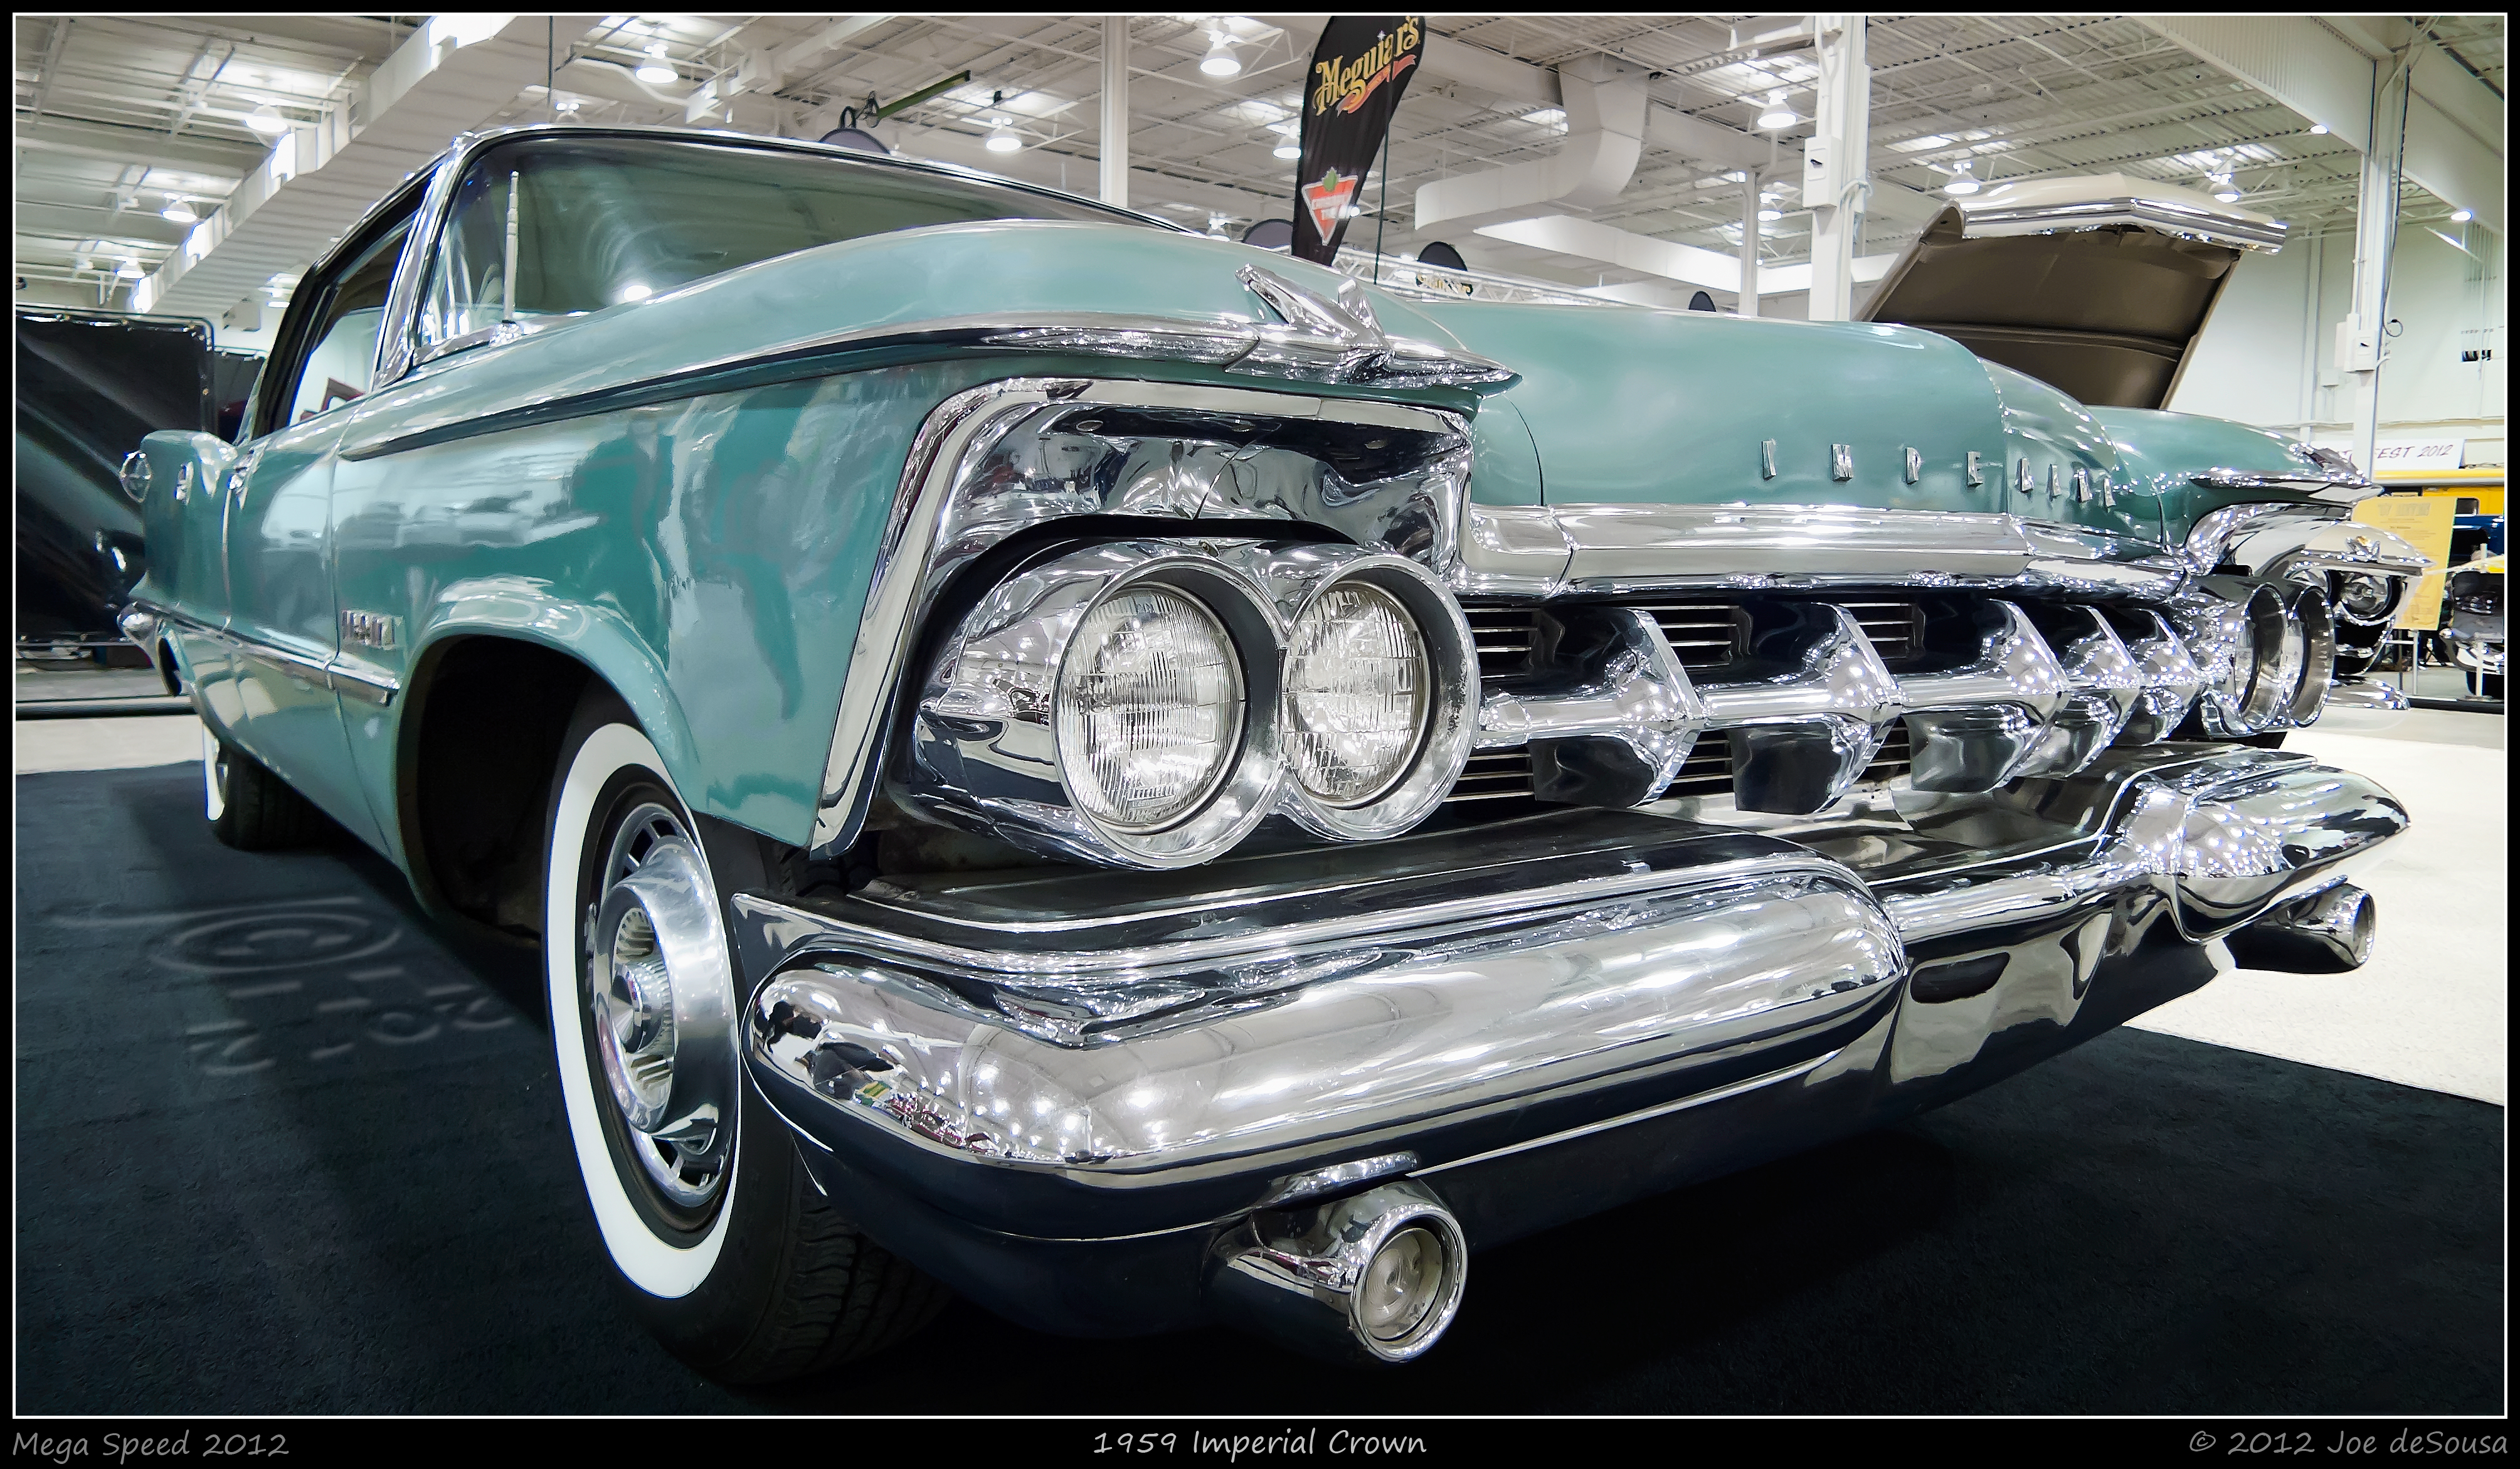
car, vehicle, color, show, speed, crown, muscle car, 2012, sedan, topaz, detail, mississauga, chevrolet, custom, imperial, chrysler, mega, nik, efex, 1959, pro, land vehicle, automobile make, automotive exterior, luxury vehicle, full size car